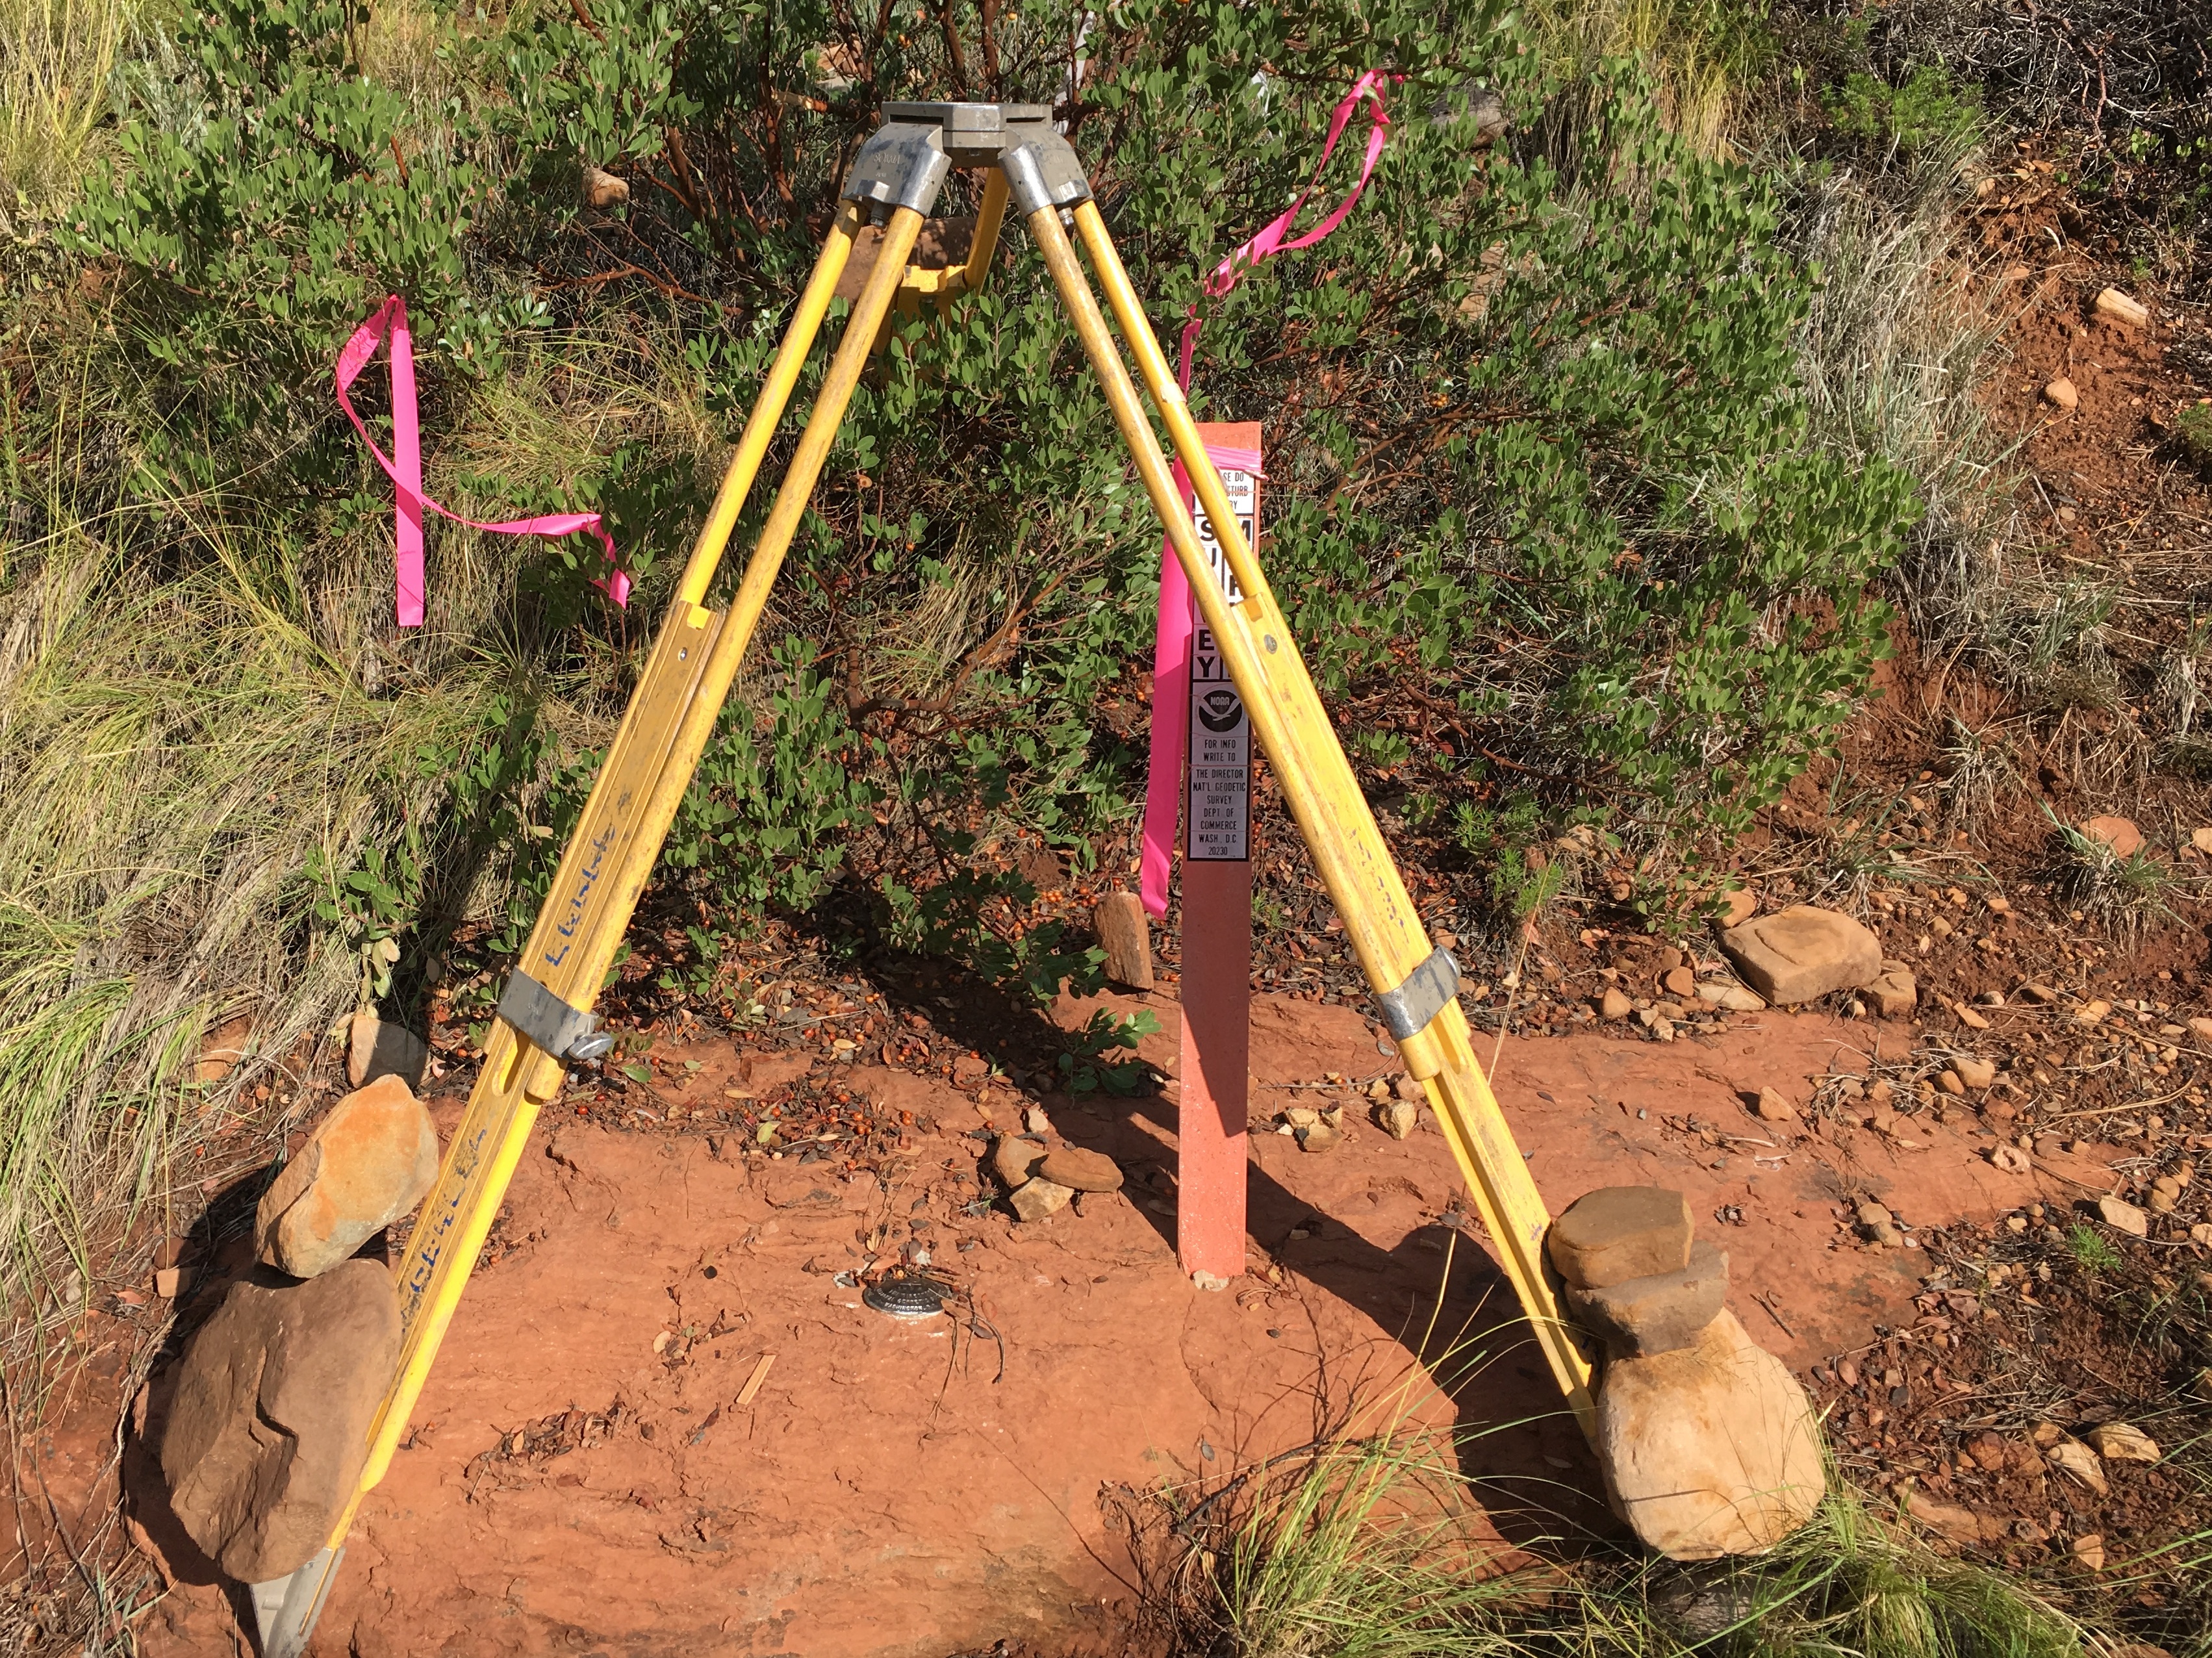
soil, surveyor